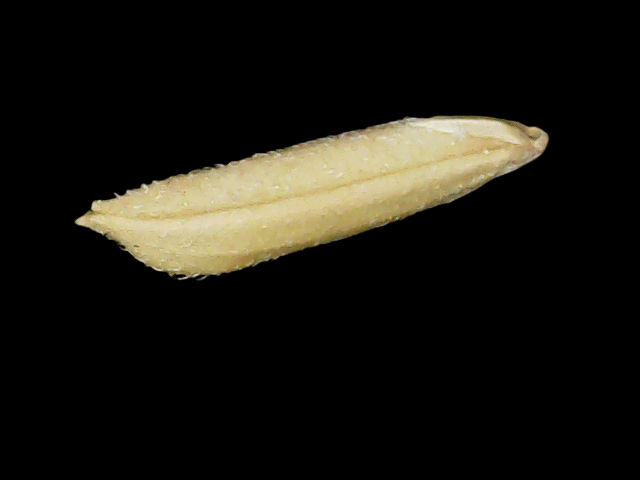
Rice variety: Binadhan19